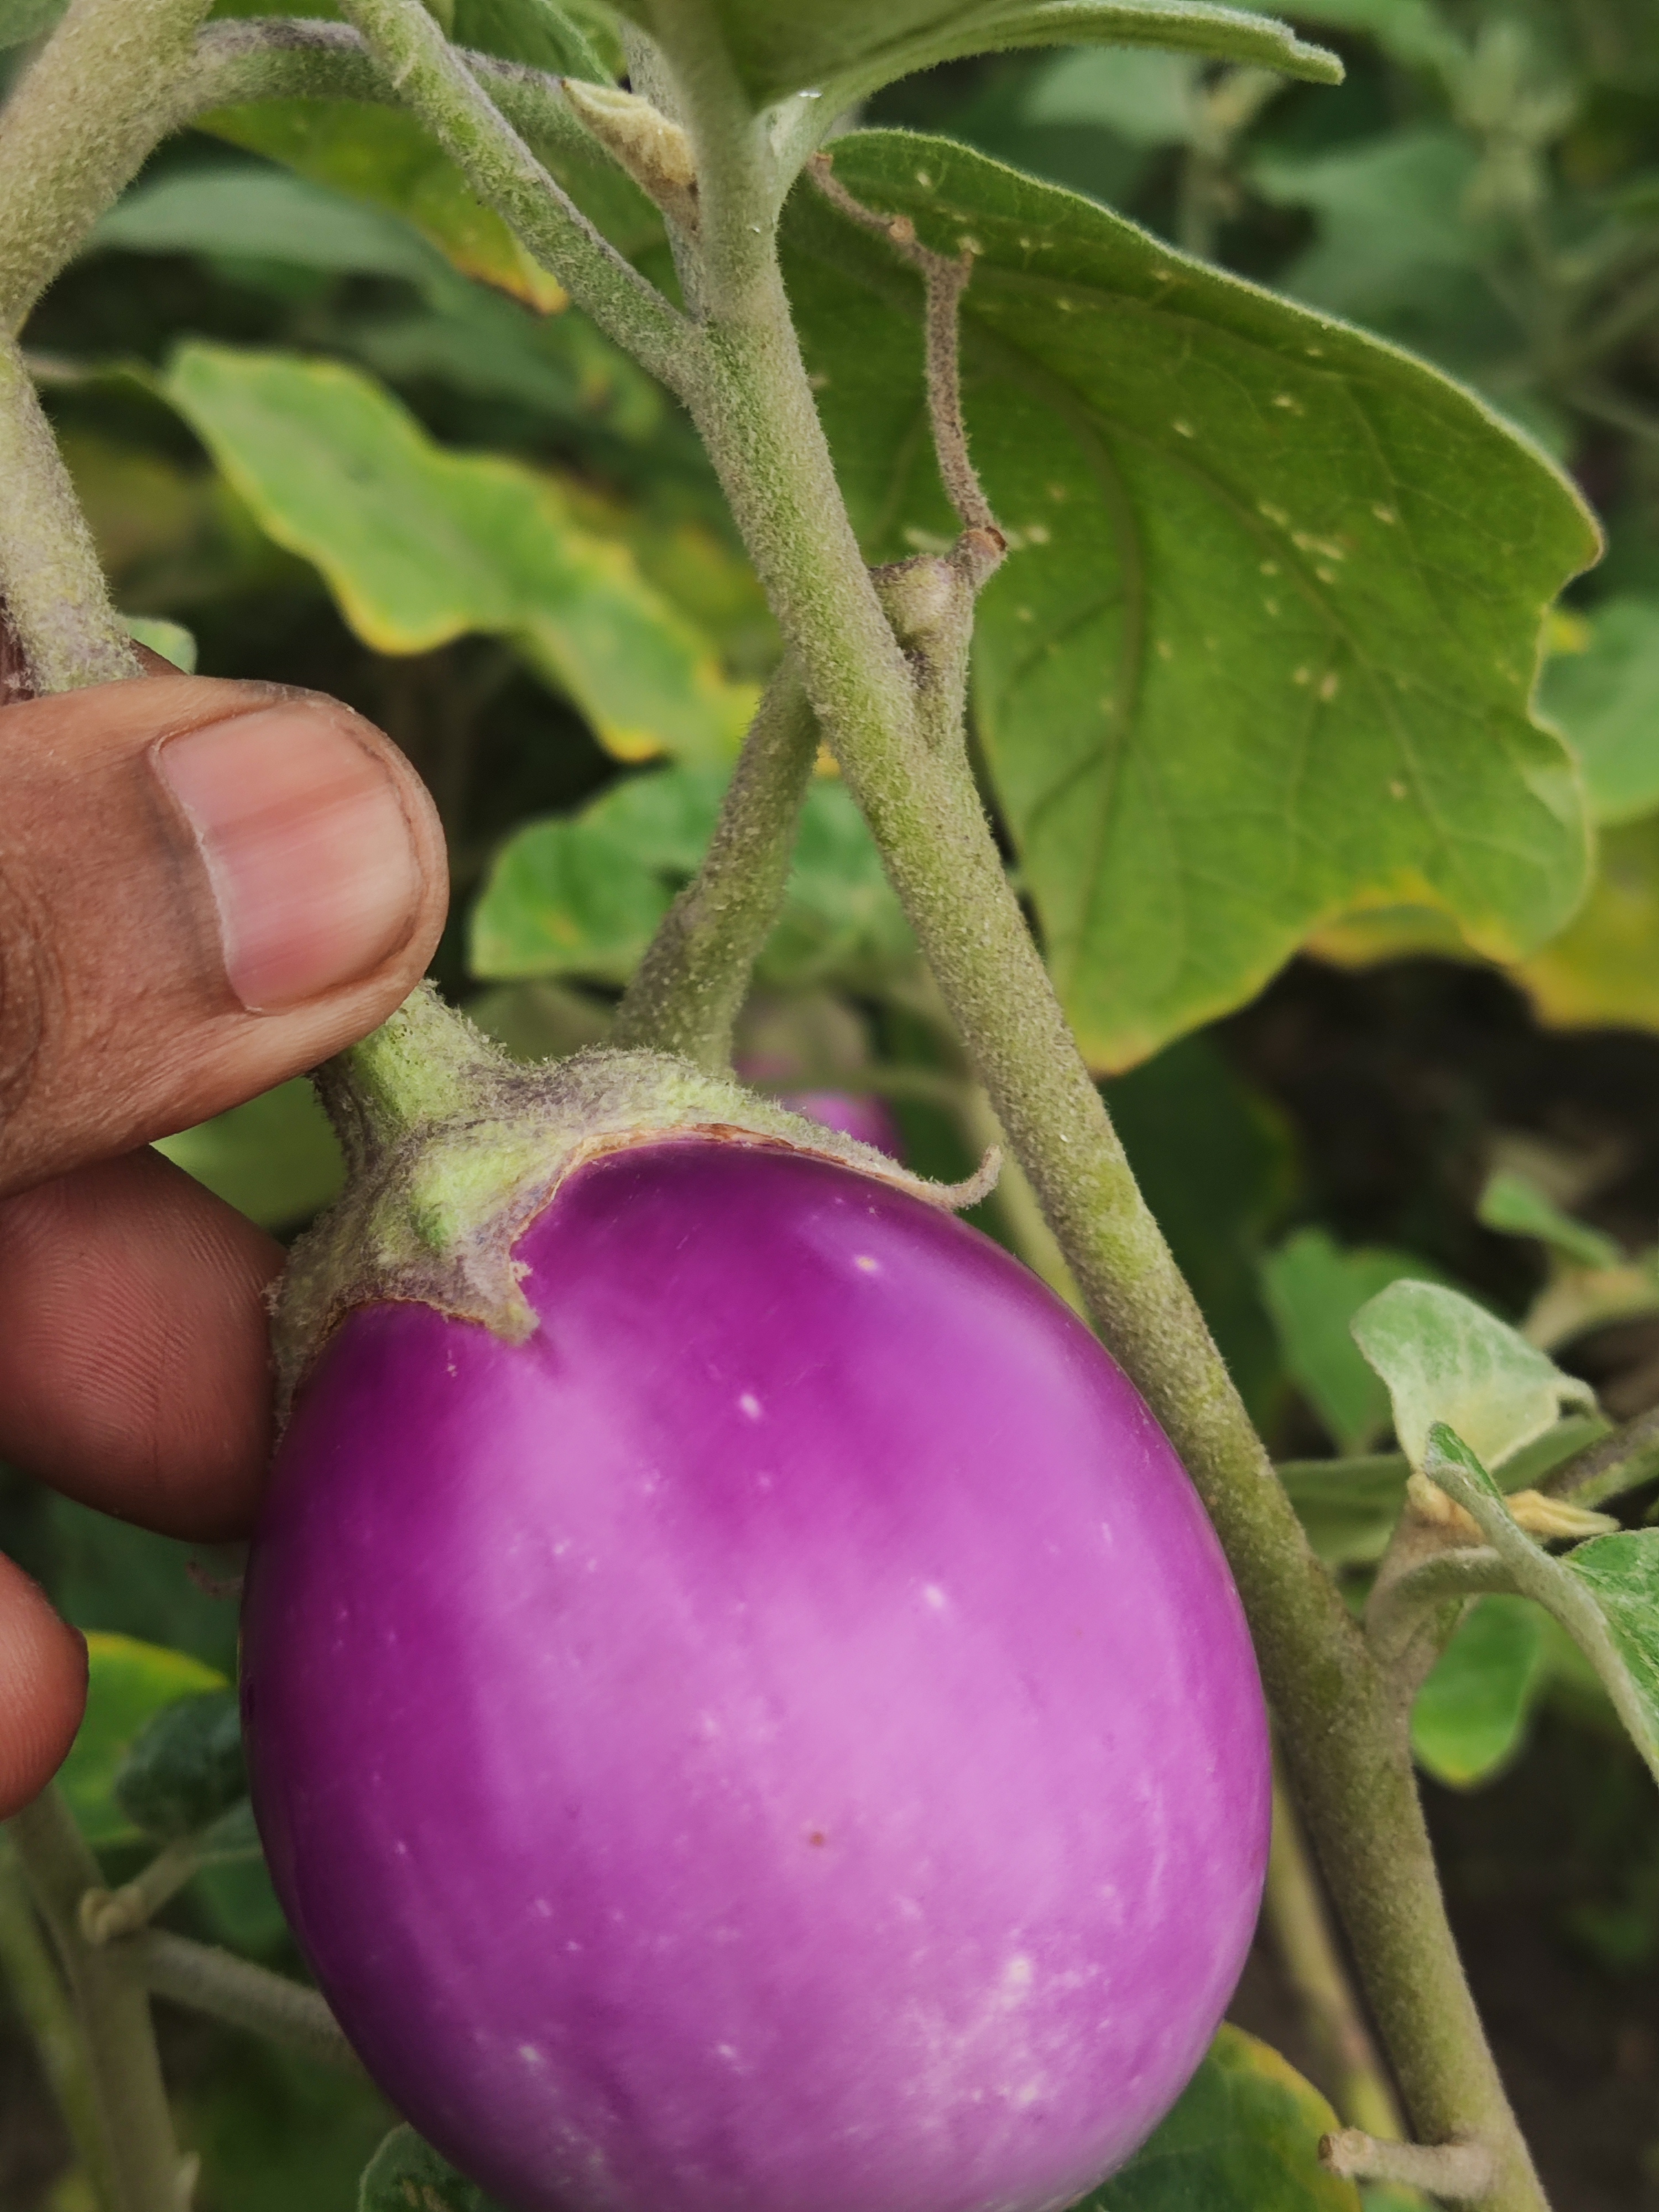
Label: Healty Brinjal